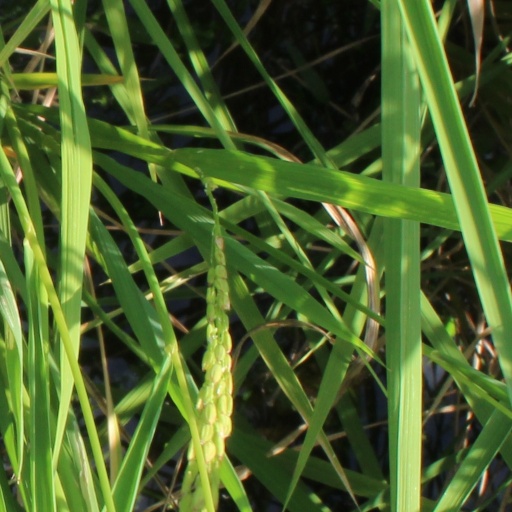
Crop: rice